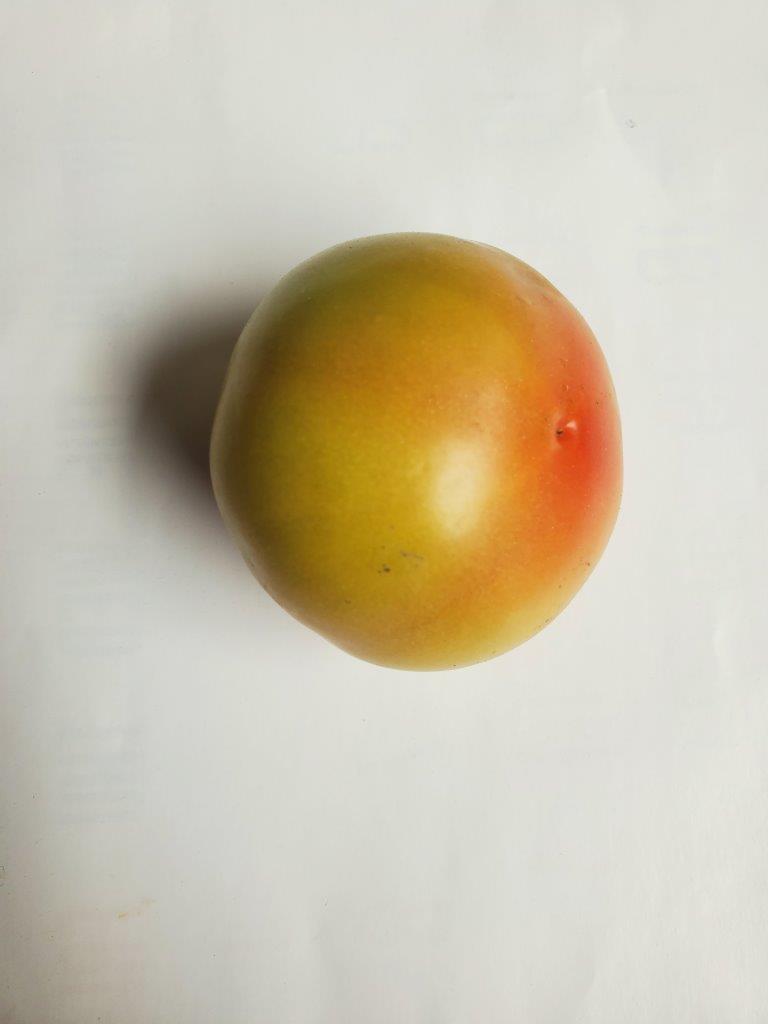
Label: Fresh